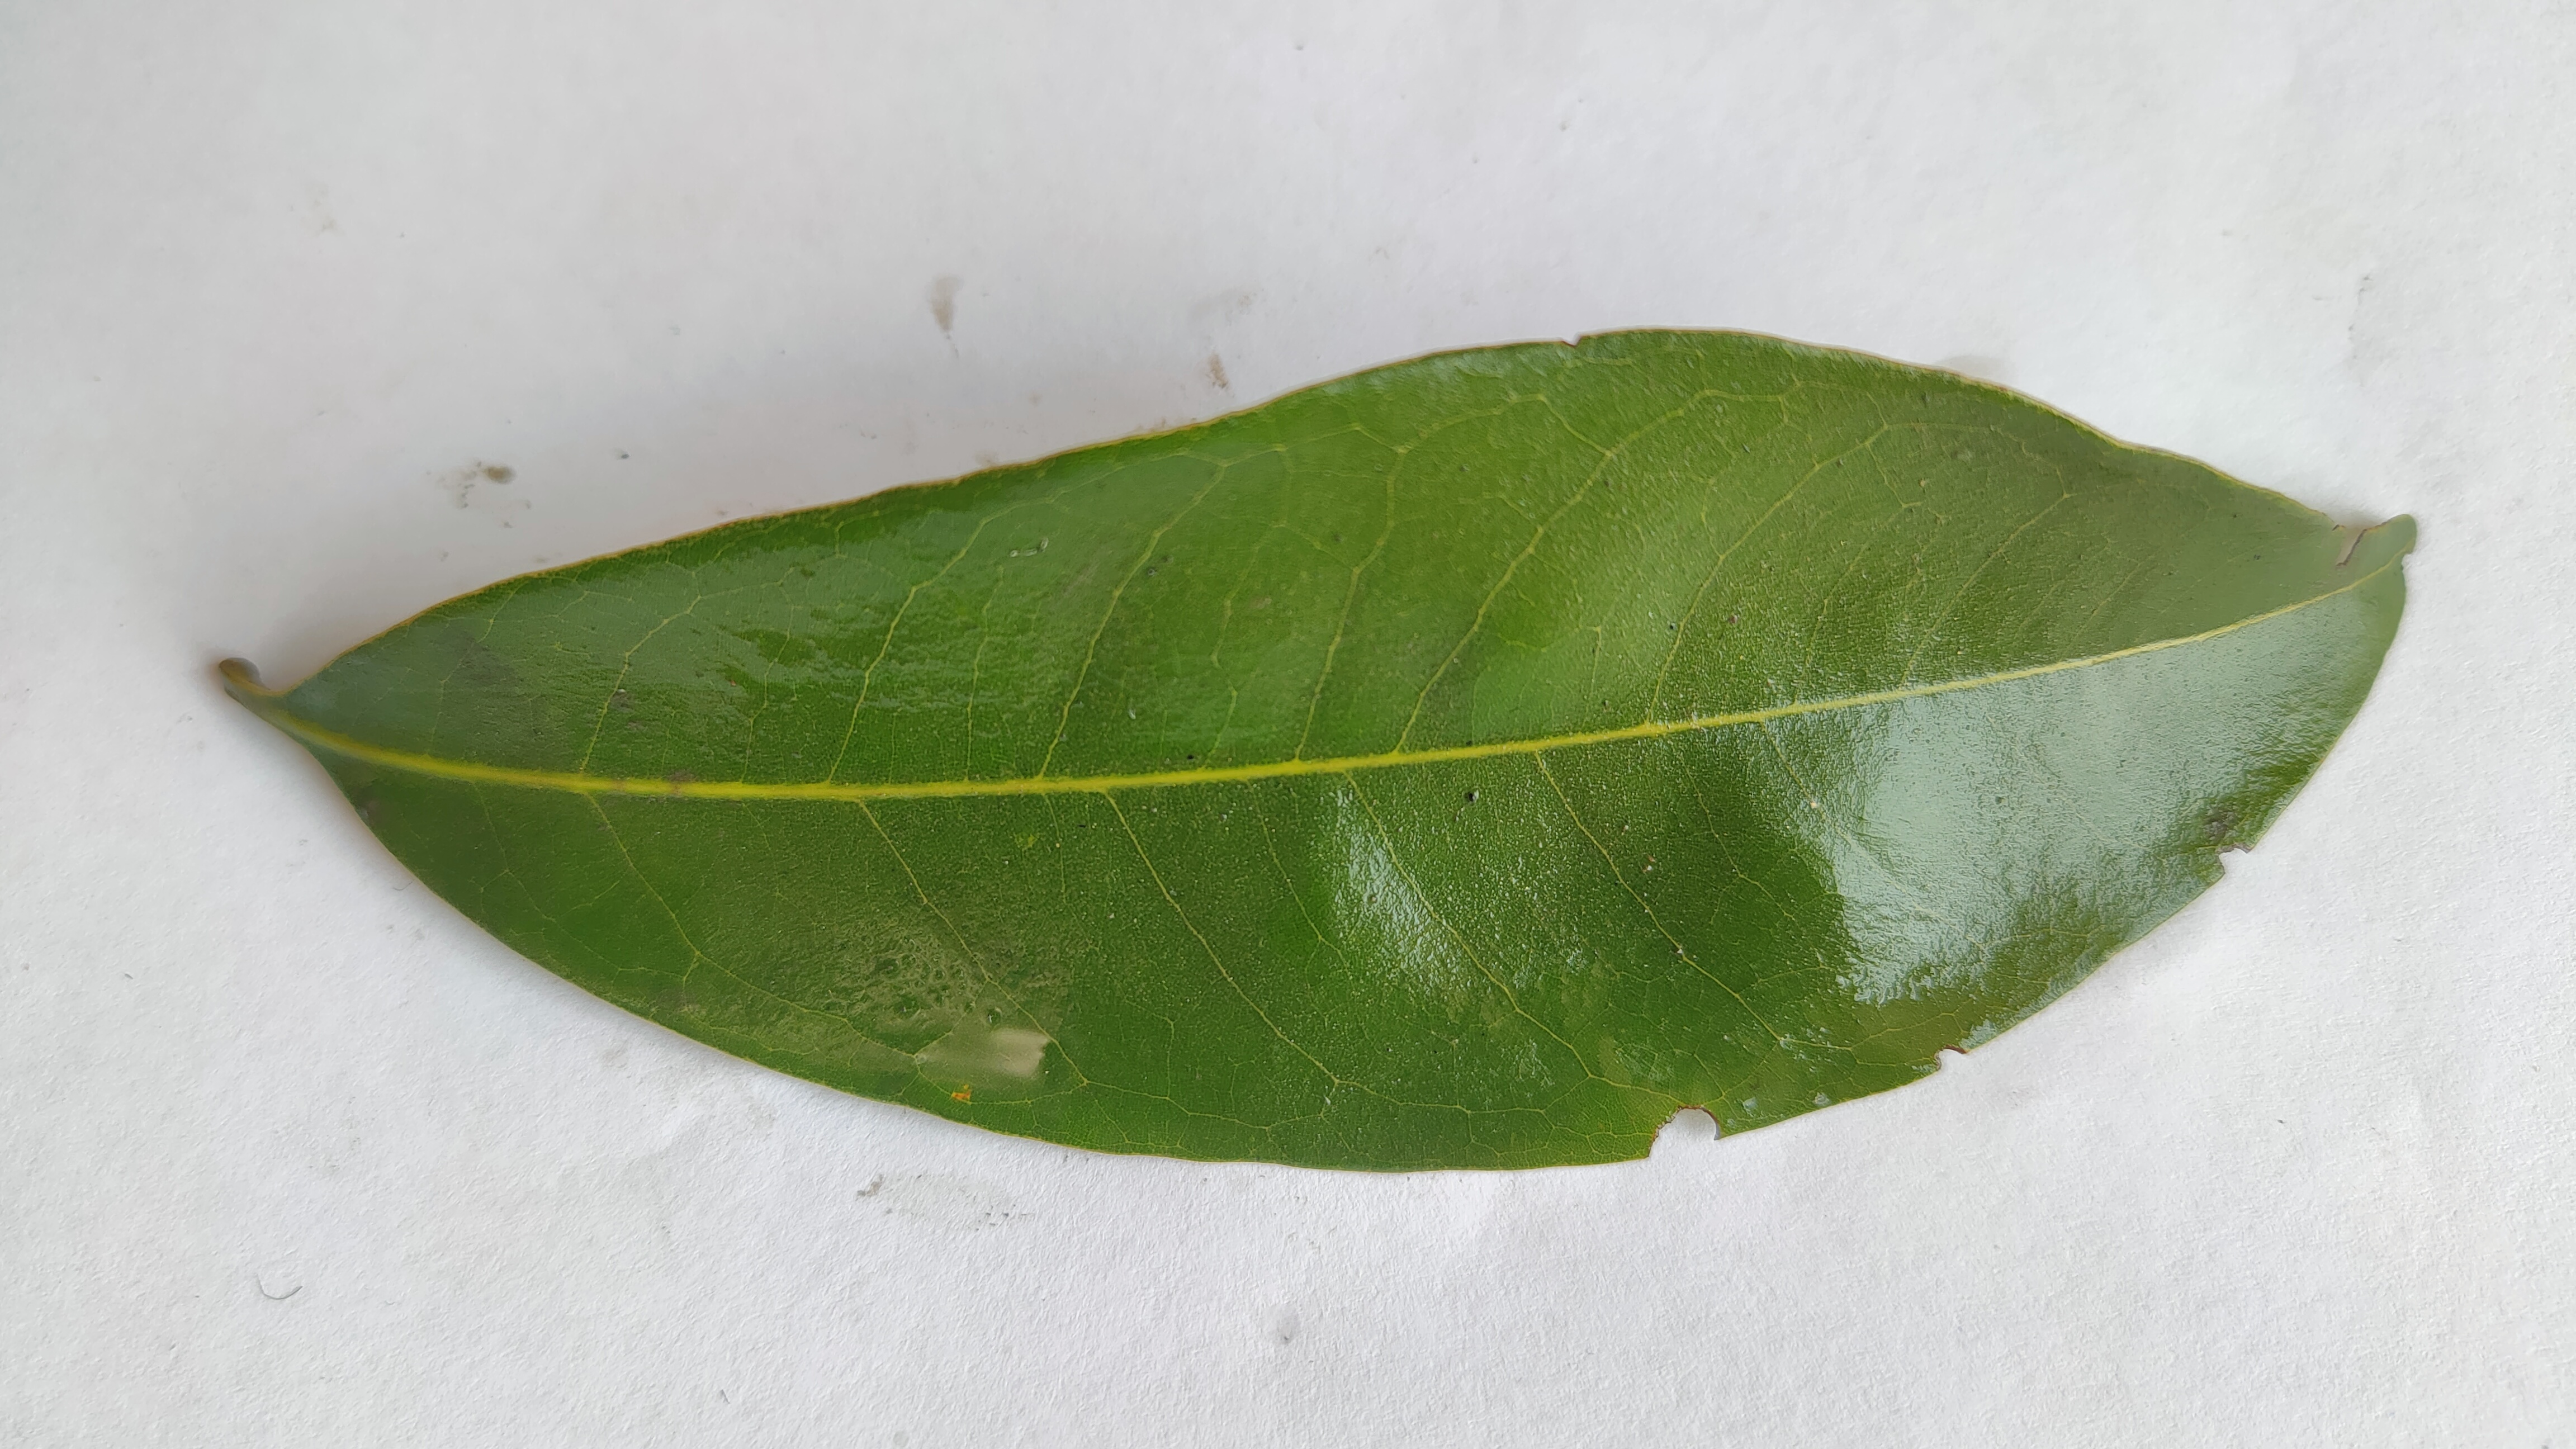
Leaf variety: Lychee